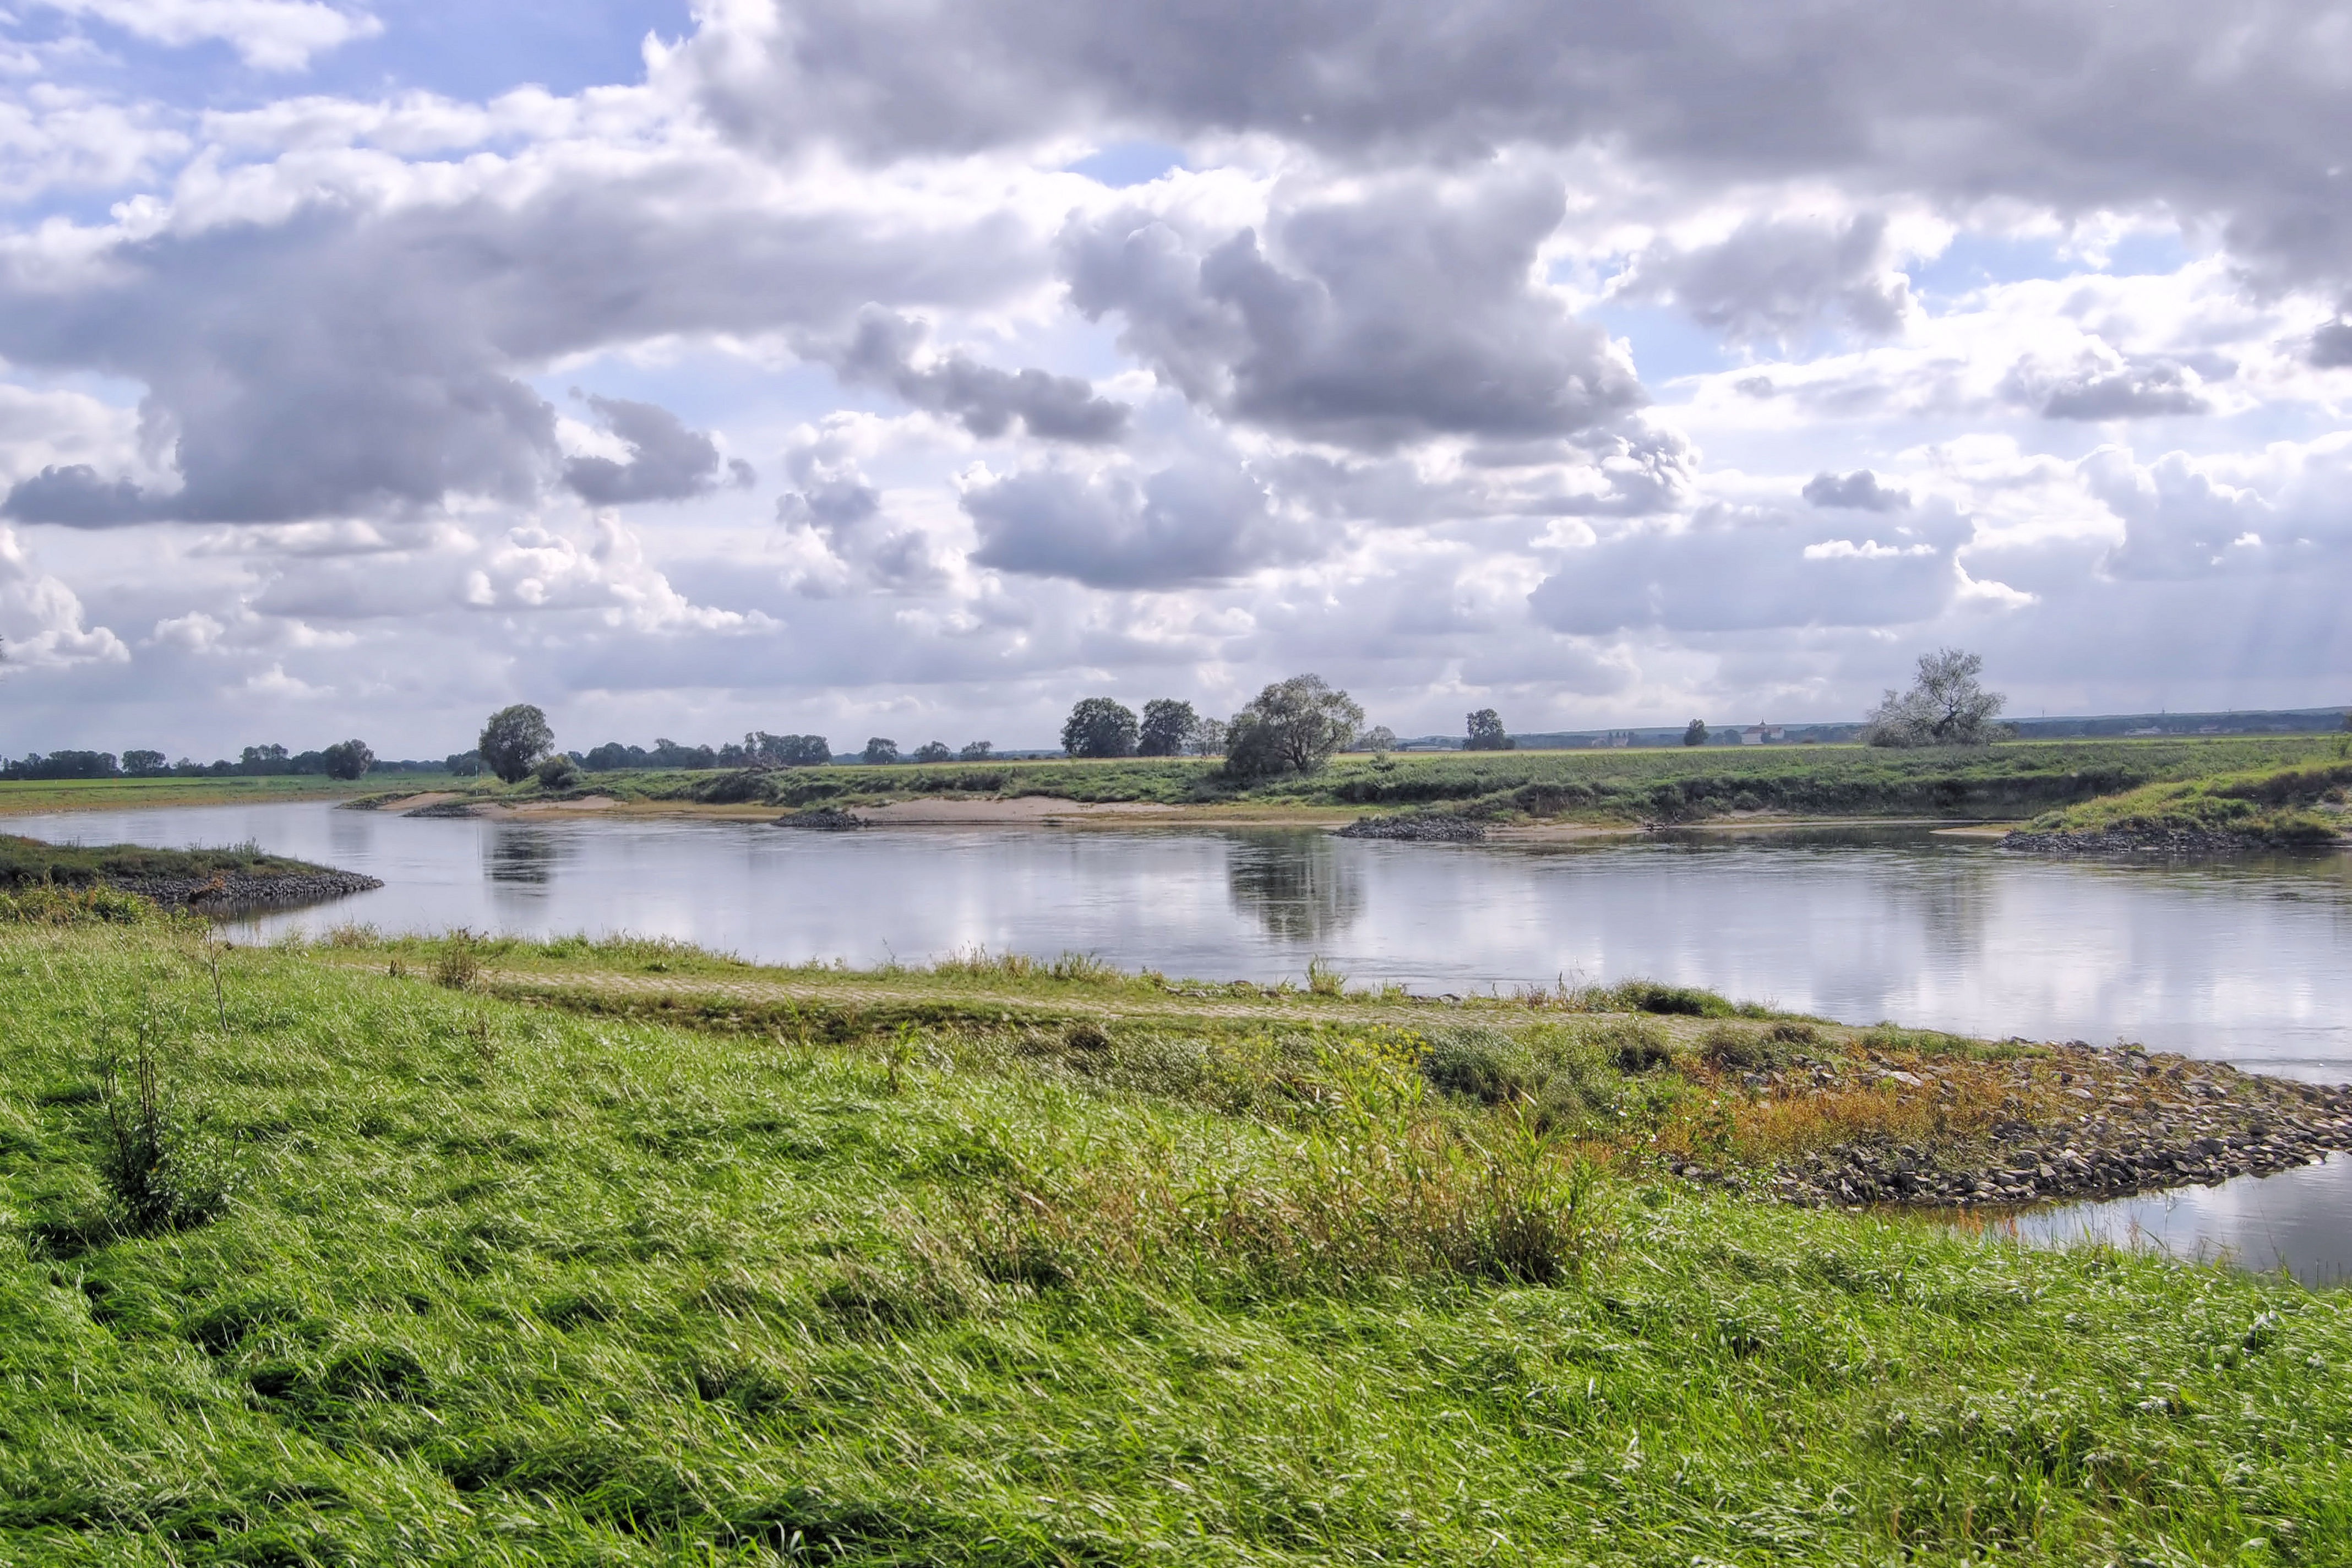
landscape, sea, coast, water, nature, marsh, cloud, shore, lake, river, reflection, reservoir, waterway, clouds, bank, wetland, habitat, loch, ecosystem, elbe, estuary, rural area, dramatic clouds, natural environment, geographical feature